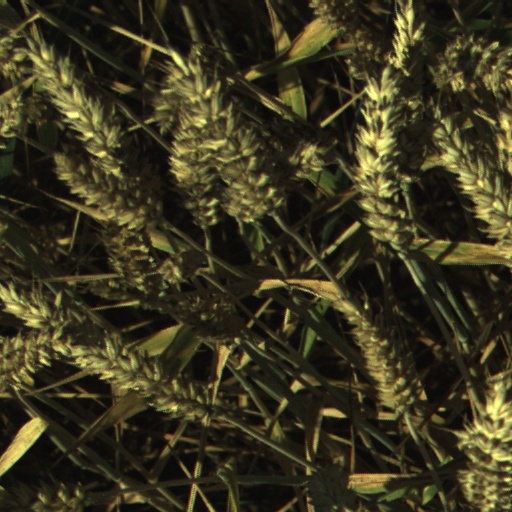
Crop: wheat